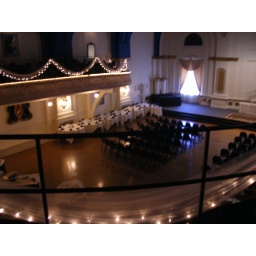
Looking off the U-shaped balcony over the tables and dance floor